Fleishman Is in Trouble

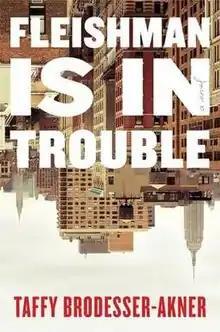
First edition cover

Fleishman Is in Trouble is a 2019 novel by American author Taffy Brodesser-Akner. The debut novel was published on June 18, 2019, by Random House. It tells the story of a Manhattan couple undergoing a bitter divorce. Brodesser-Akner also wrote the screenplay for a television miniseries based on the novel, which was released on Hulu in 2022.